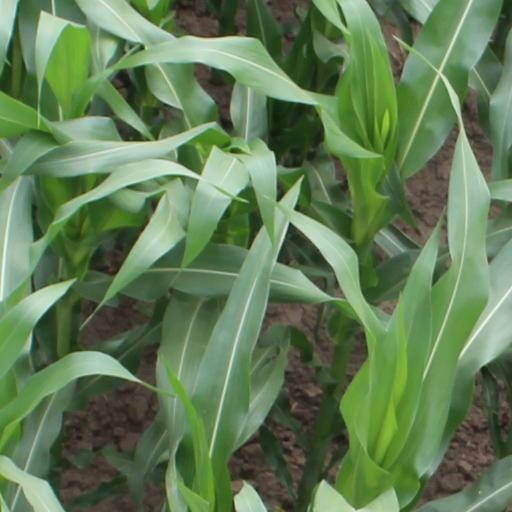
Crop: maize; corn